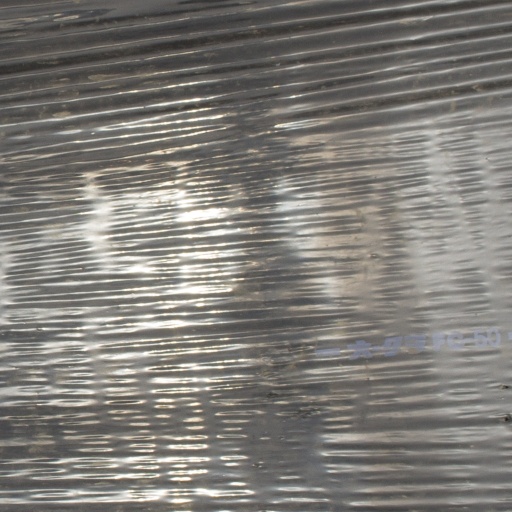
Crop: Jerusalem artichoke